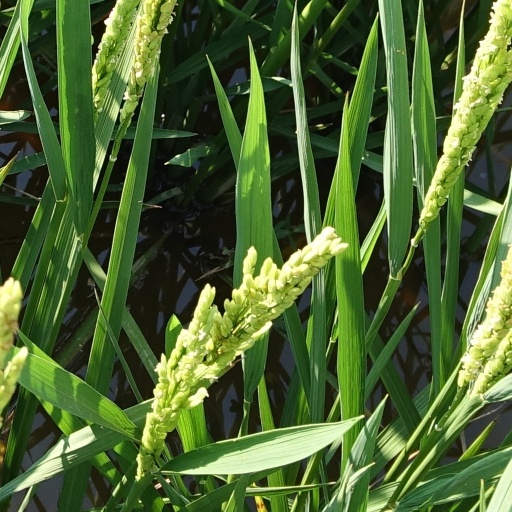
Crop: rice